Slavery

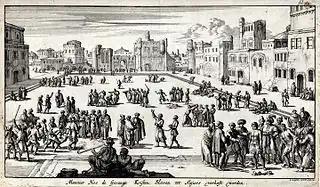
Slave market in Algiers, 1684

During the trans-Saharan slave trade, slaves from West Africa were transported across the Sahara desert to North Africa to be sold to Mediterranean and Middle eastern civilizations. During the Red Sea slave trade, slaves were transported from Africa across the Red Sea to the Arabian Peninsula. The Indian Ocean slave trade, sometimes known as the east African slave trade, was multi-directional. Africans were sent as slaves to the Arabian Peninsula, to Indian Ocean islands (including Madagascar), to the Indian subcontinent, and later to the Americas. These traders captured Bantu peoples (Zanj) from the interior in present-day Kenya, Mozambique and Tanzania and brought them to the coast. There, the slaves gradually assimilated in rural areas, particularly on Unguja and Pemba islands.